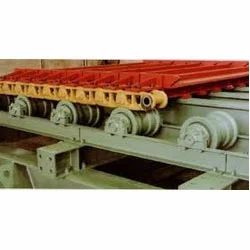
Label: Apron_Feeder